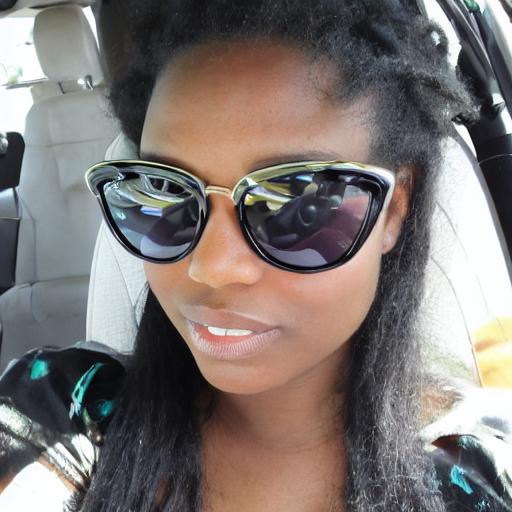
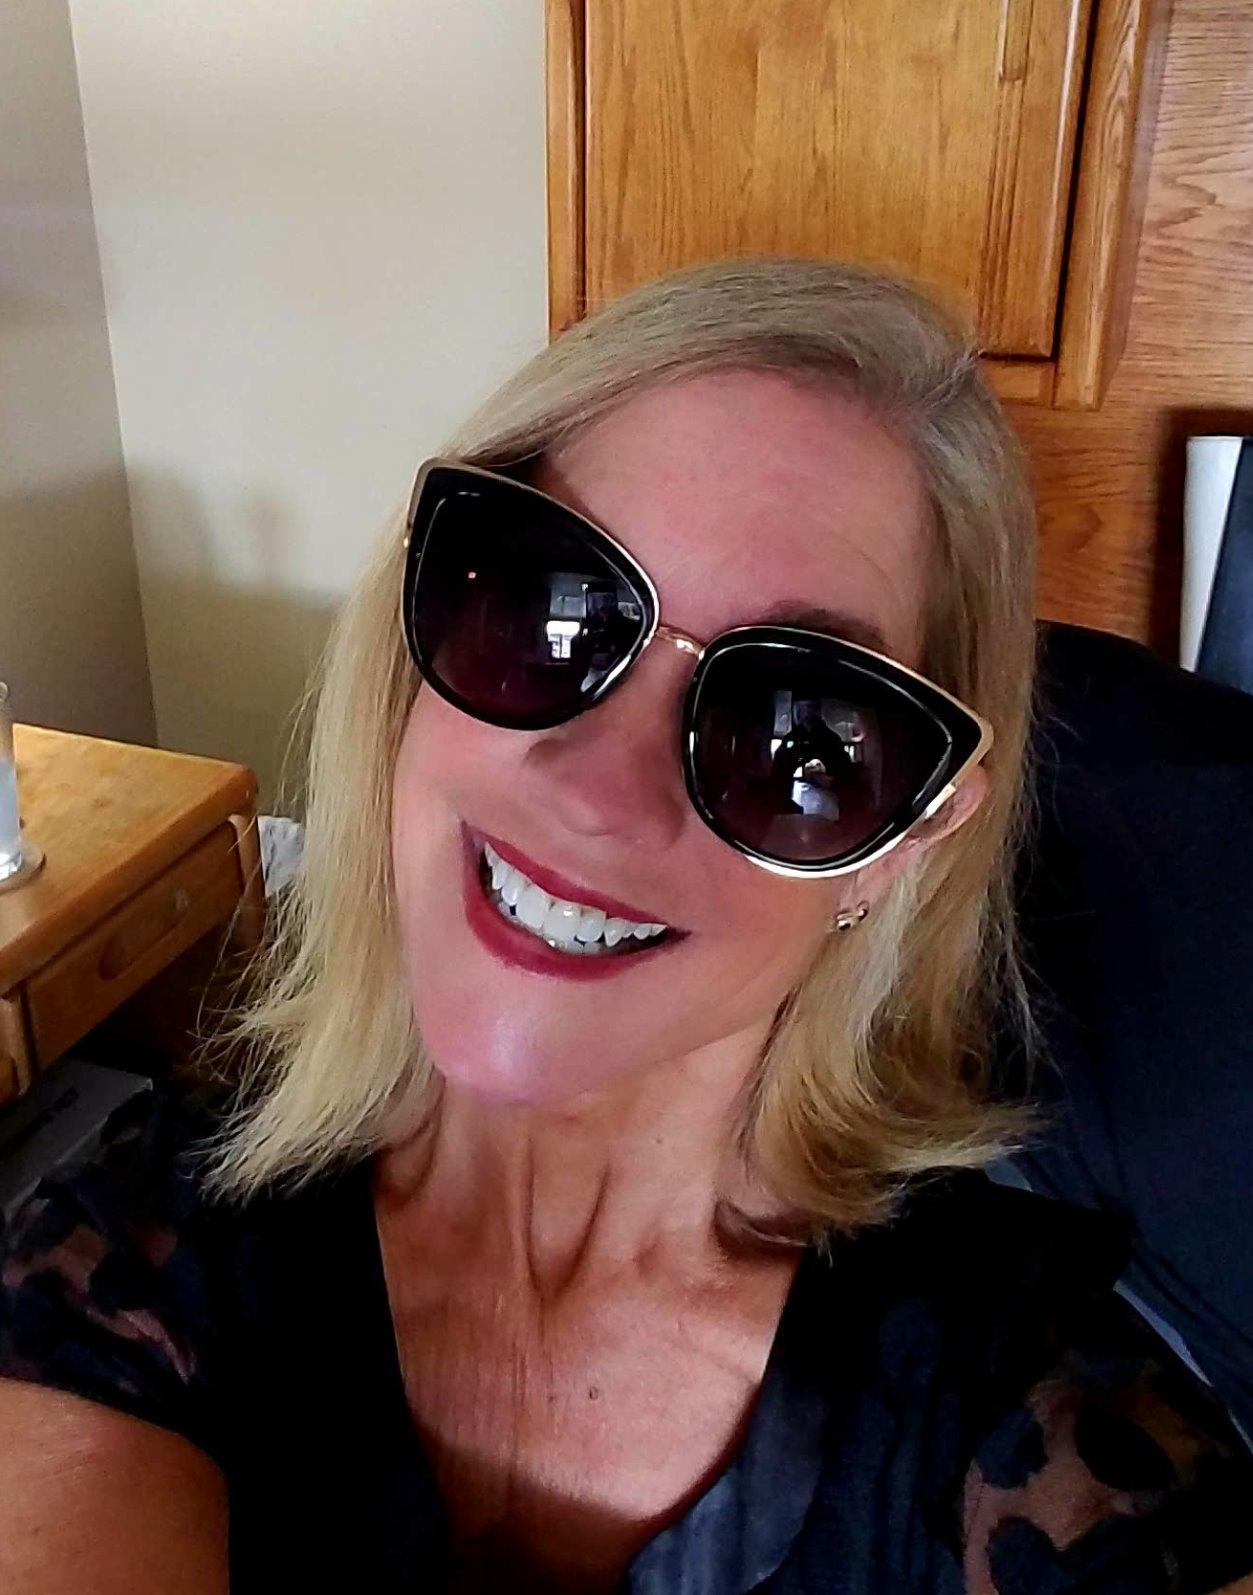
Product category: accessories_sunglasses
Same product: no